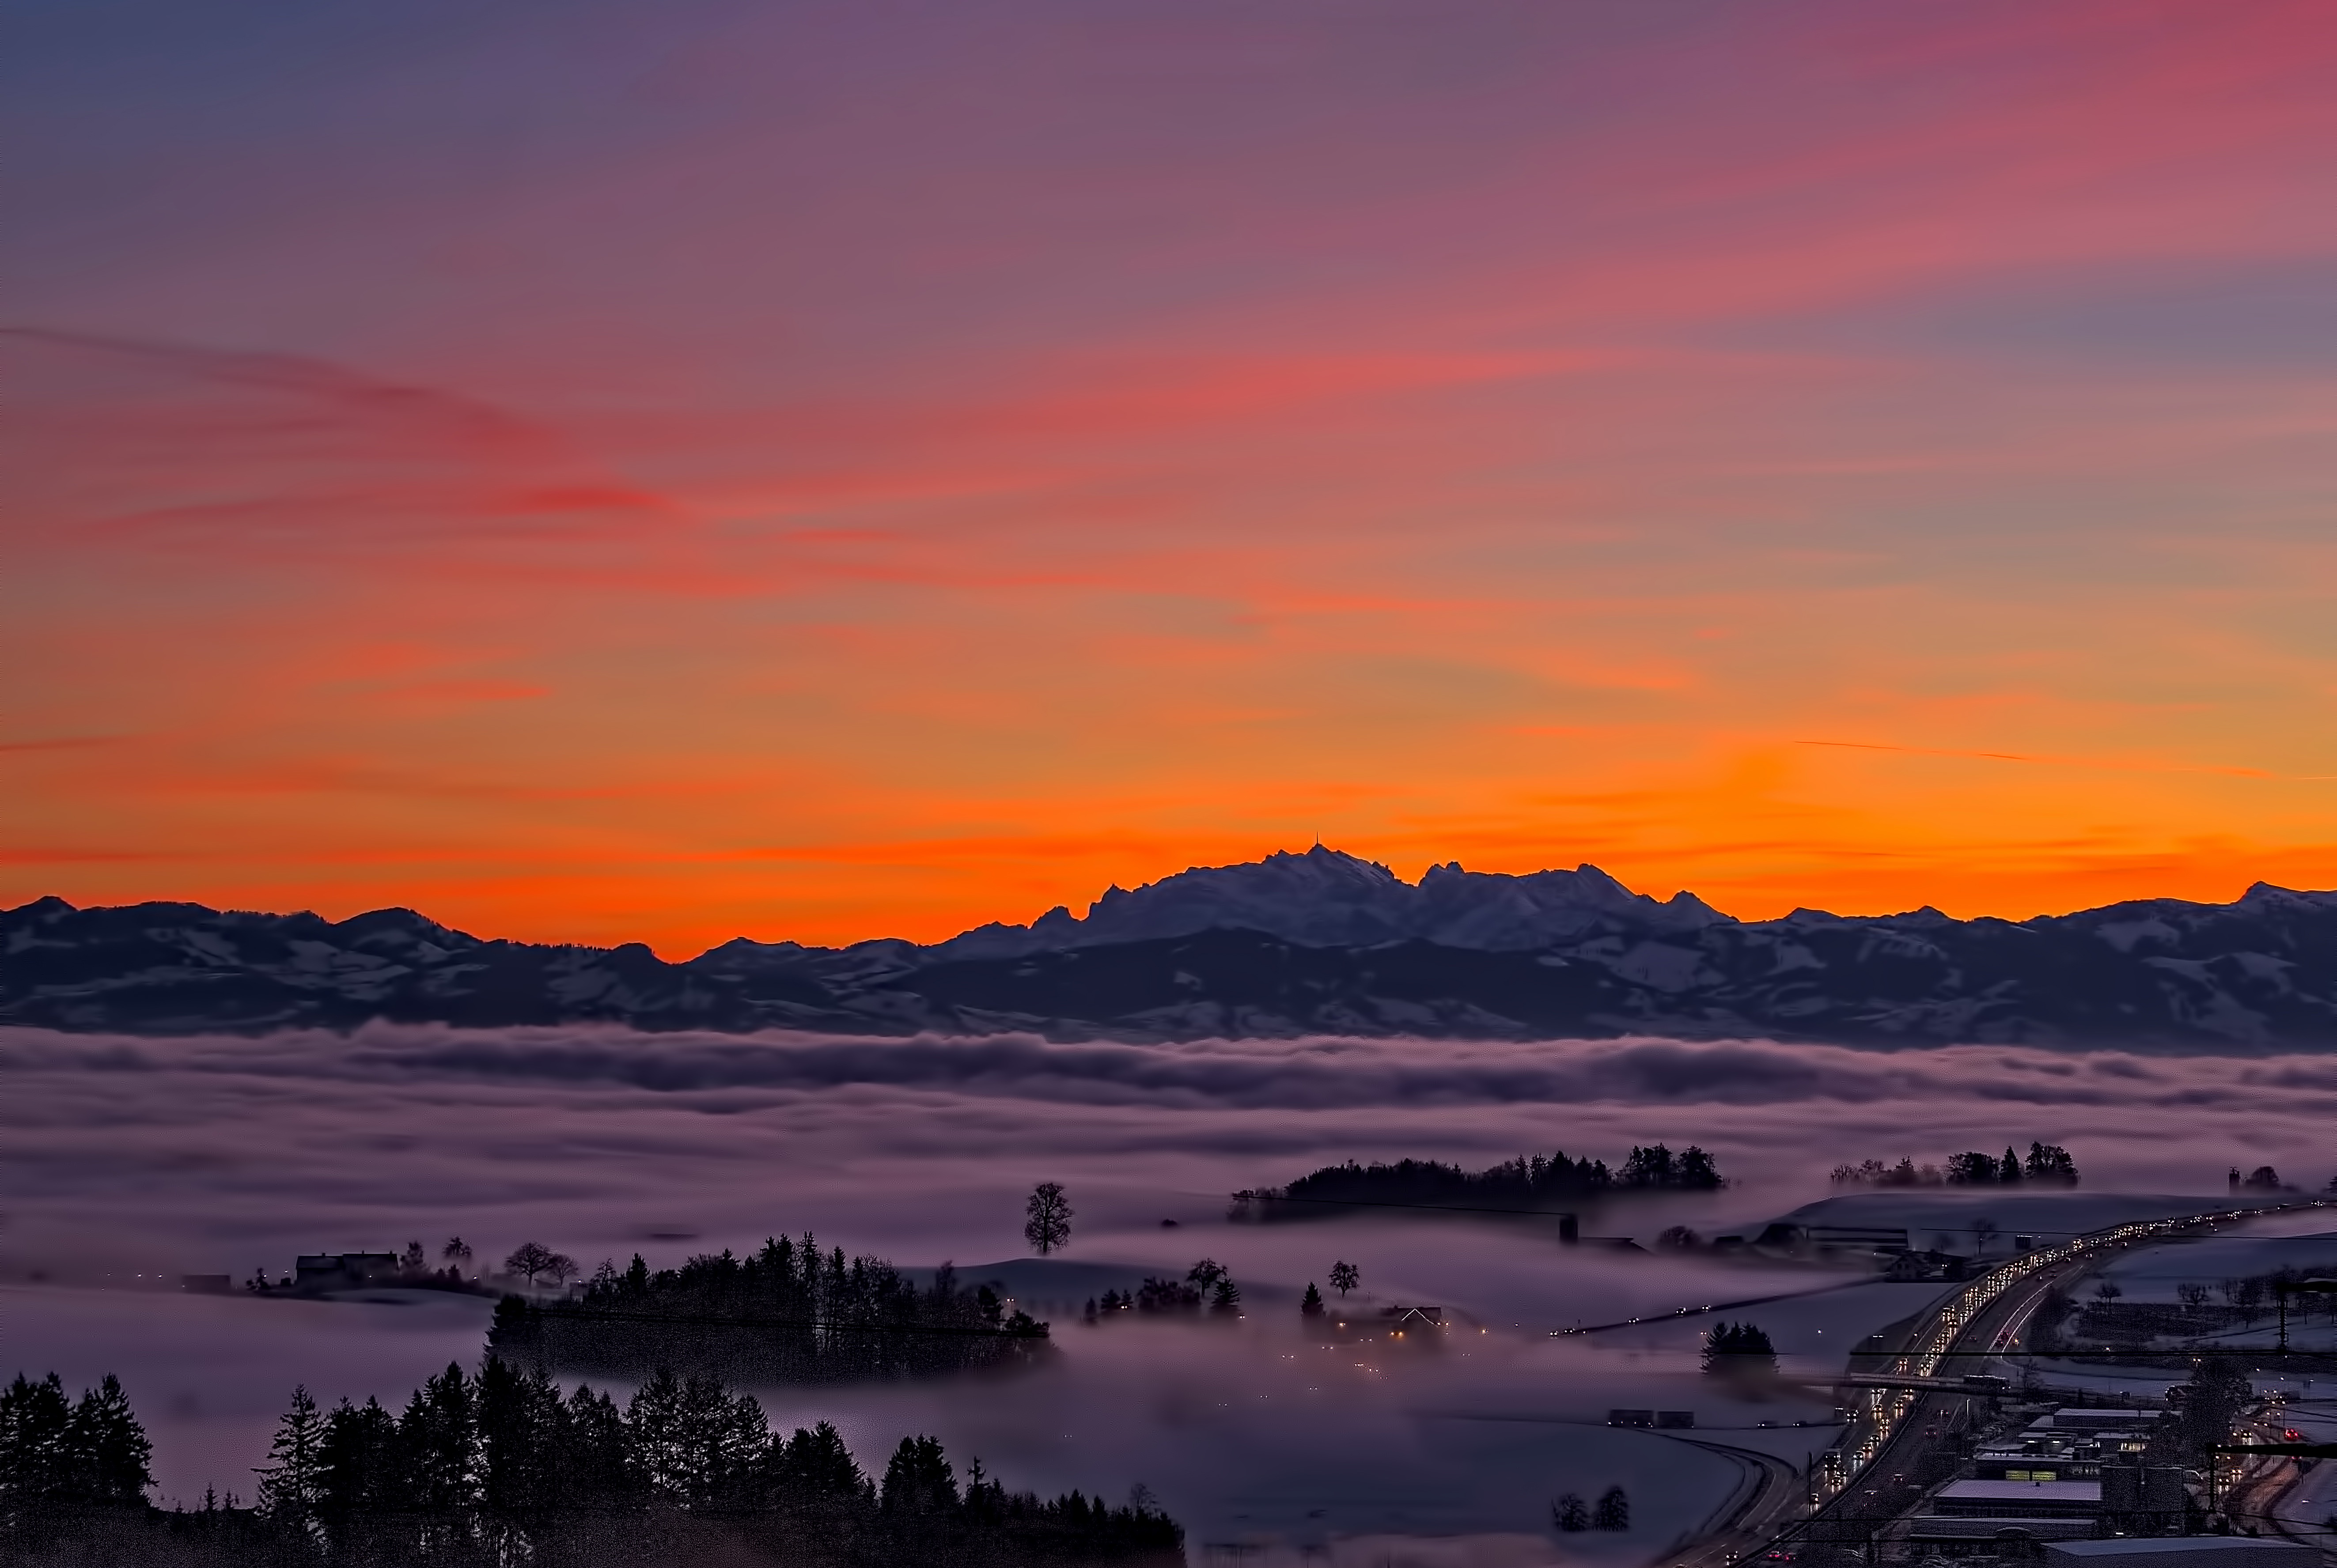
sea, horizon, mountain, cloud, sky, sunrise, sunset, morning, dawn, dusk, evening, reflection, afterglow, atmospheric phenomenon, red sky at morning